Howden Minster

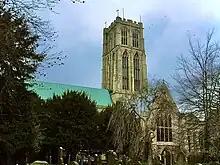
Howden Minster, East Riding of Yorkshire

Howden Minster (also known as the Minster Church of St Peter and St Paul, Howden) is a large Grade I listed Church of England church in the Diocese of York. It is located in Howden, East Riding of Yorkshire, England and is one of the largest churches in the East Riding. It is dedicated to St Peter and St Paul and it is therefore properly known as 'the Minster Church of St Peter and St Paul'. Its Grade I listed status also includes the Chapter House.